Luiseño

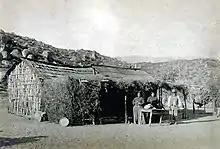

In 1875, President Ulysses S. Grant allowed reservations to be established in the area. That same year, the state of California evicted the Payómkawichum in the Temecula Valley to be redistributed to American ranchers. In 1882, another round of reservations was permitted to be established under President Chester A. Arthur after the details of the Temecula eviction scheme were revealed.